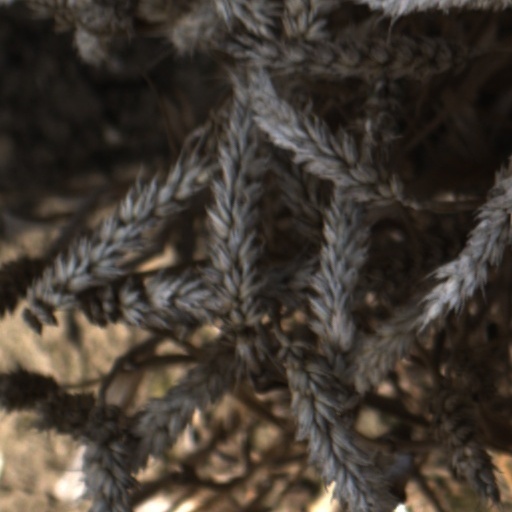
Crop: wheat